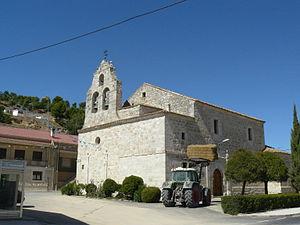
Castroverde de Cerrato est une commune de la province de Valladolid dans la communauté autonome de Castille-et-León en Espagne.